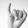
ASL letter: I